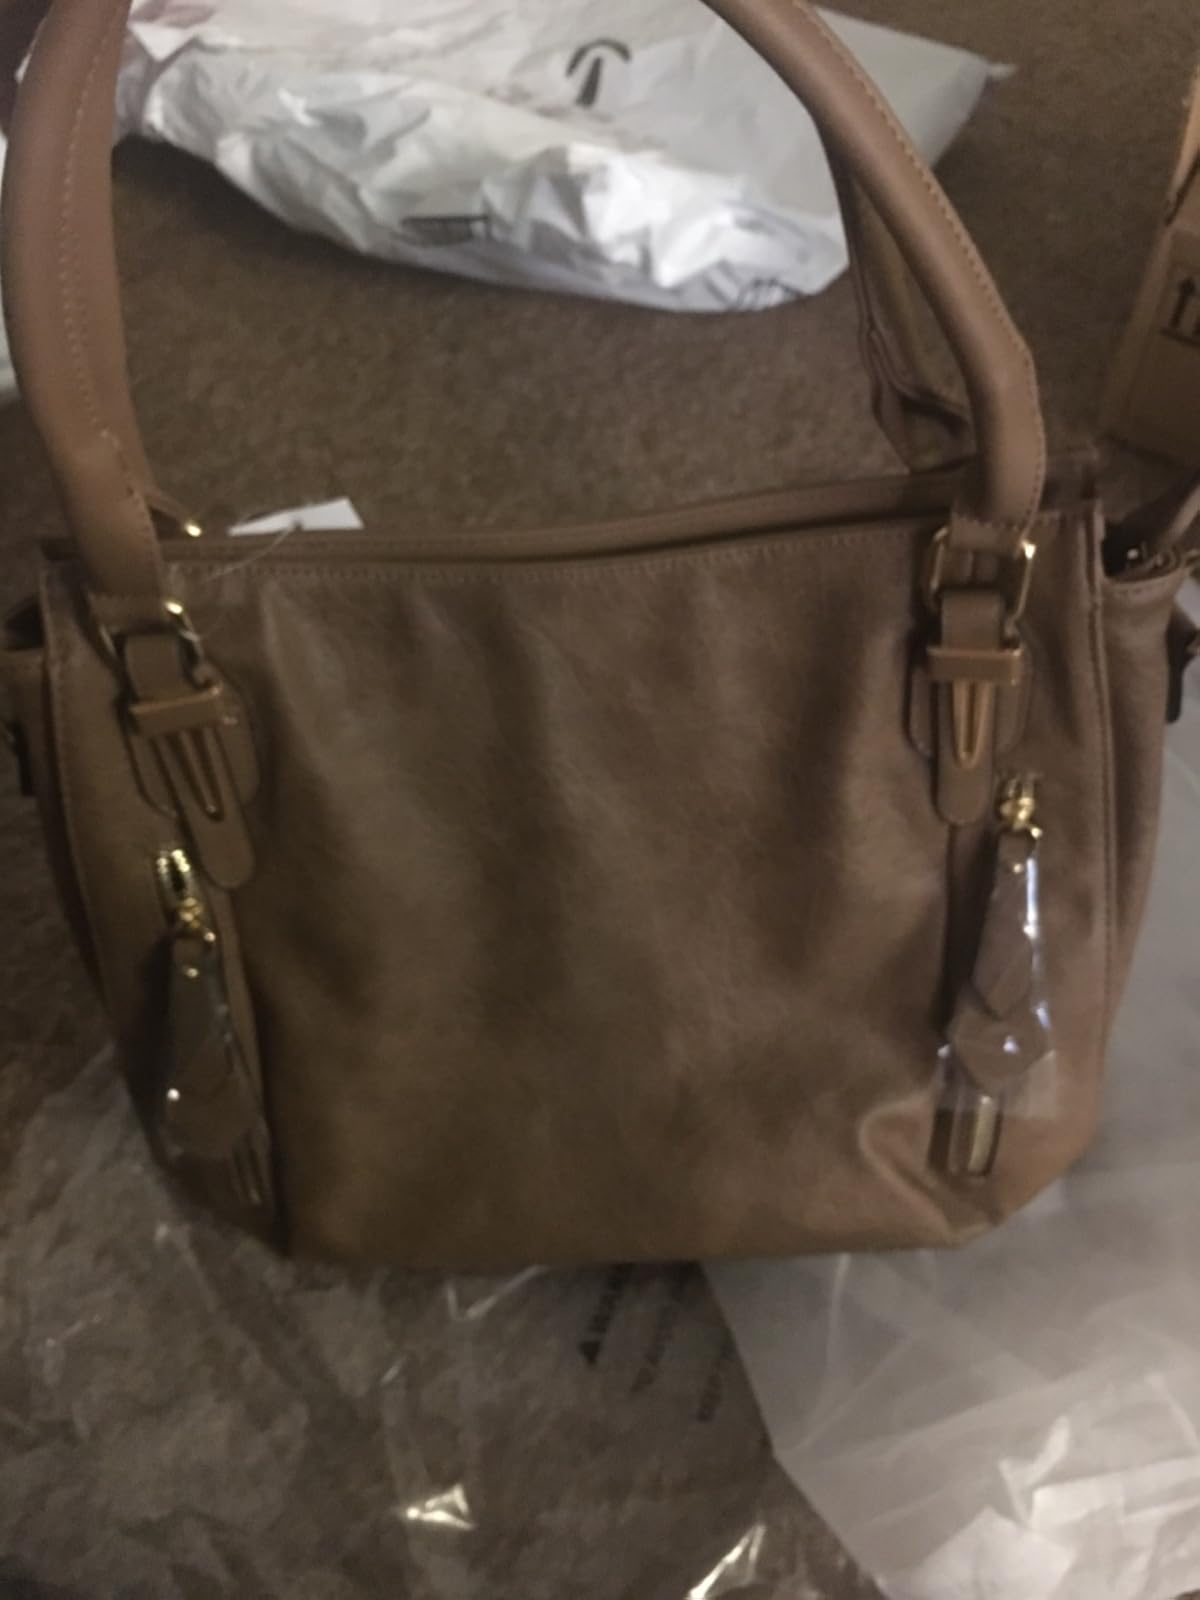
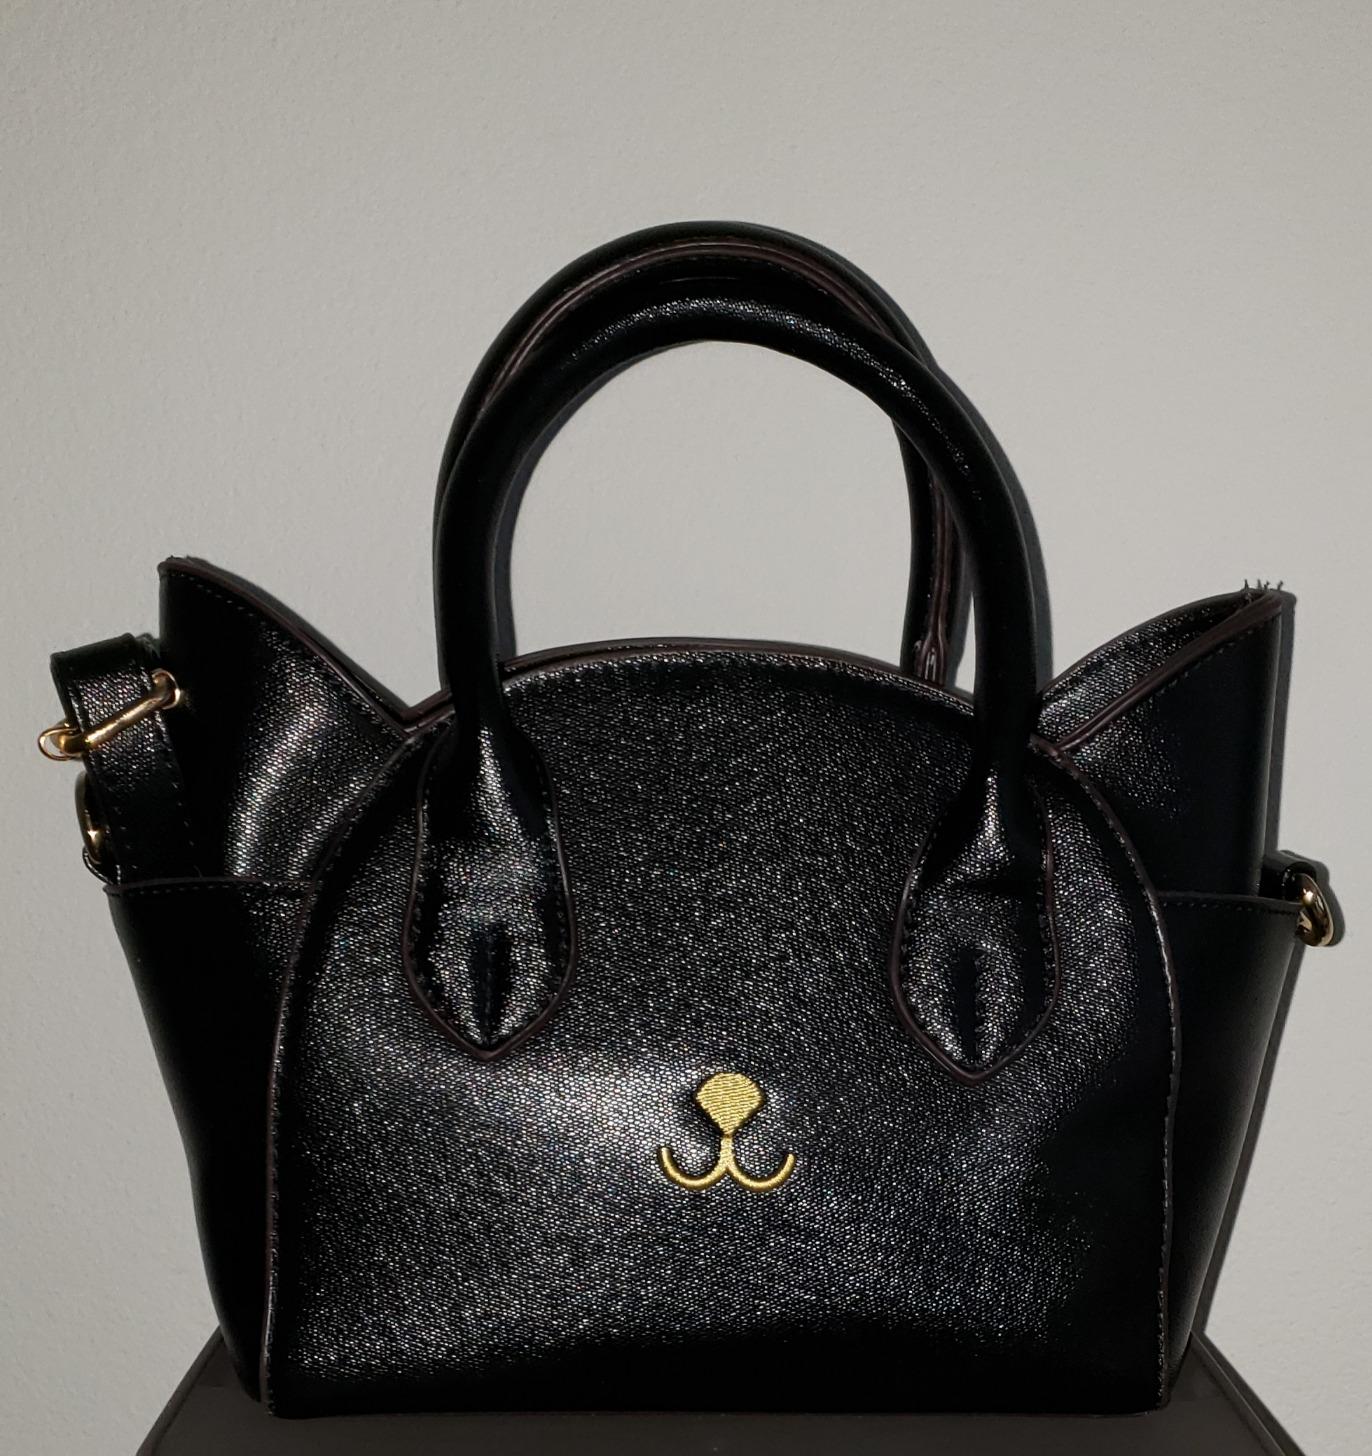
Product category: accessories_handbag
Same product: no